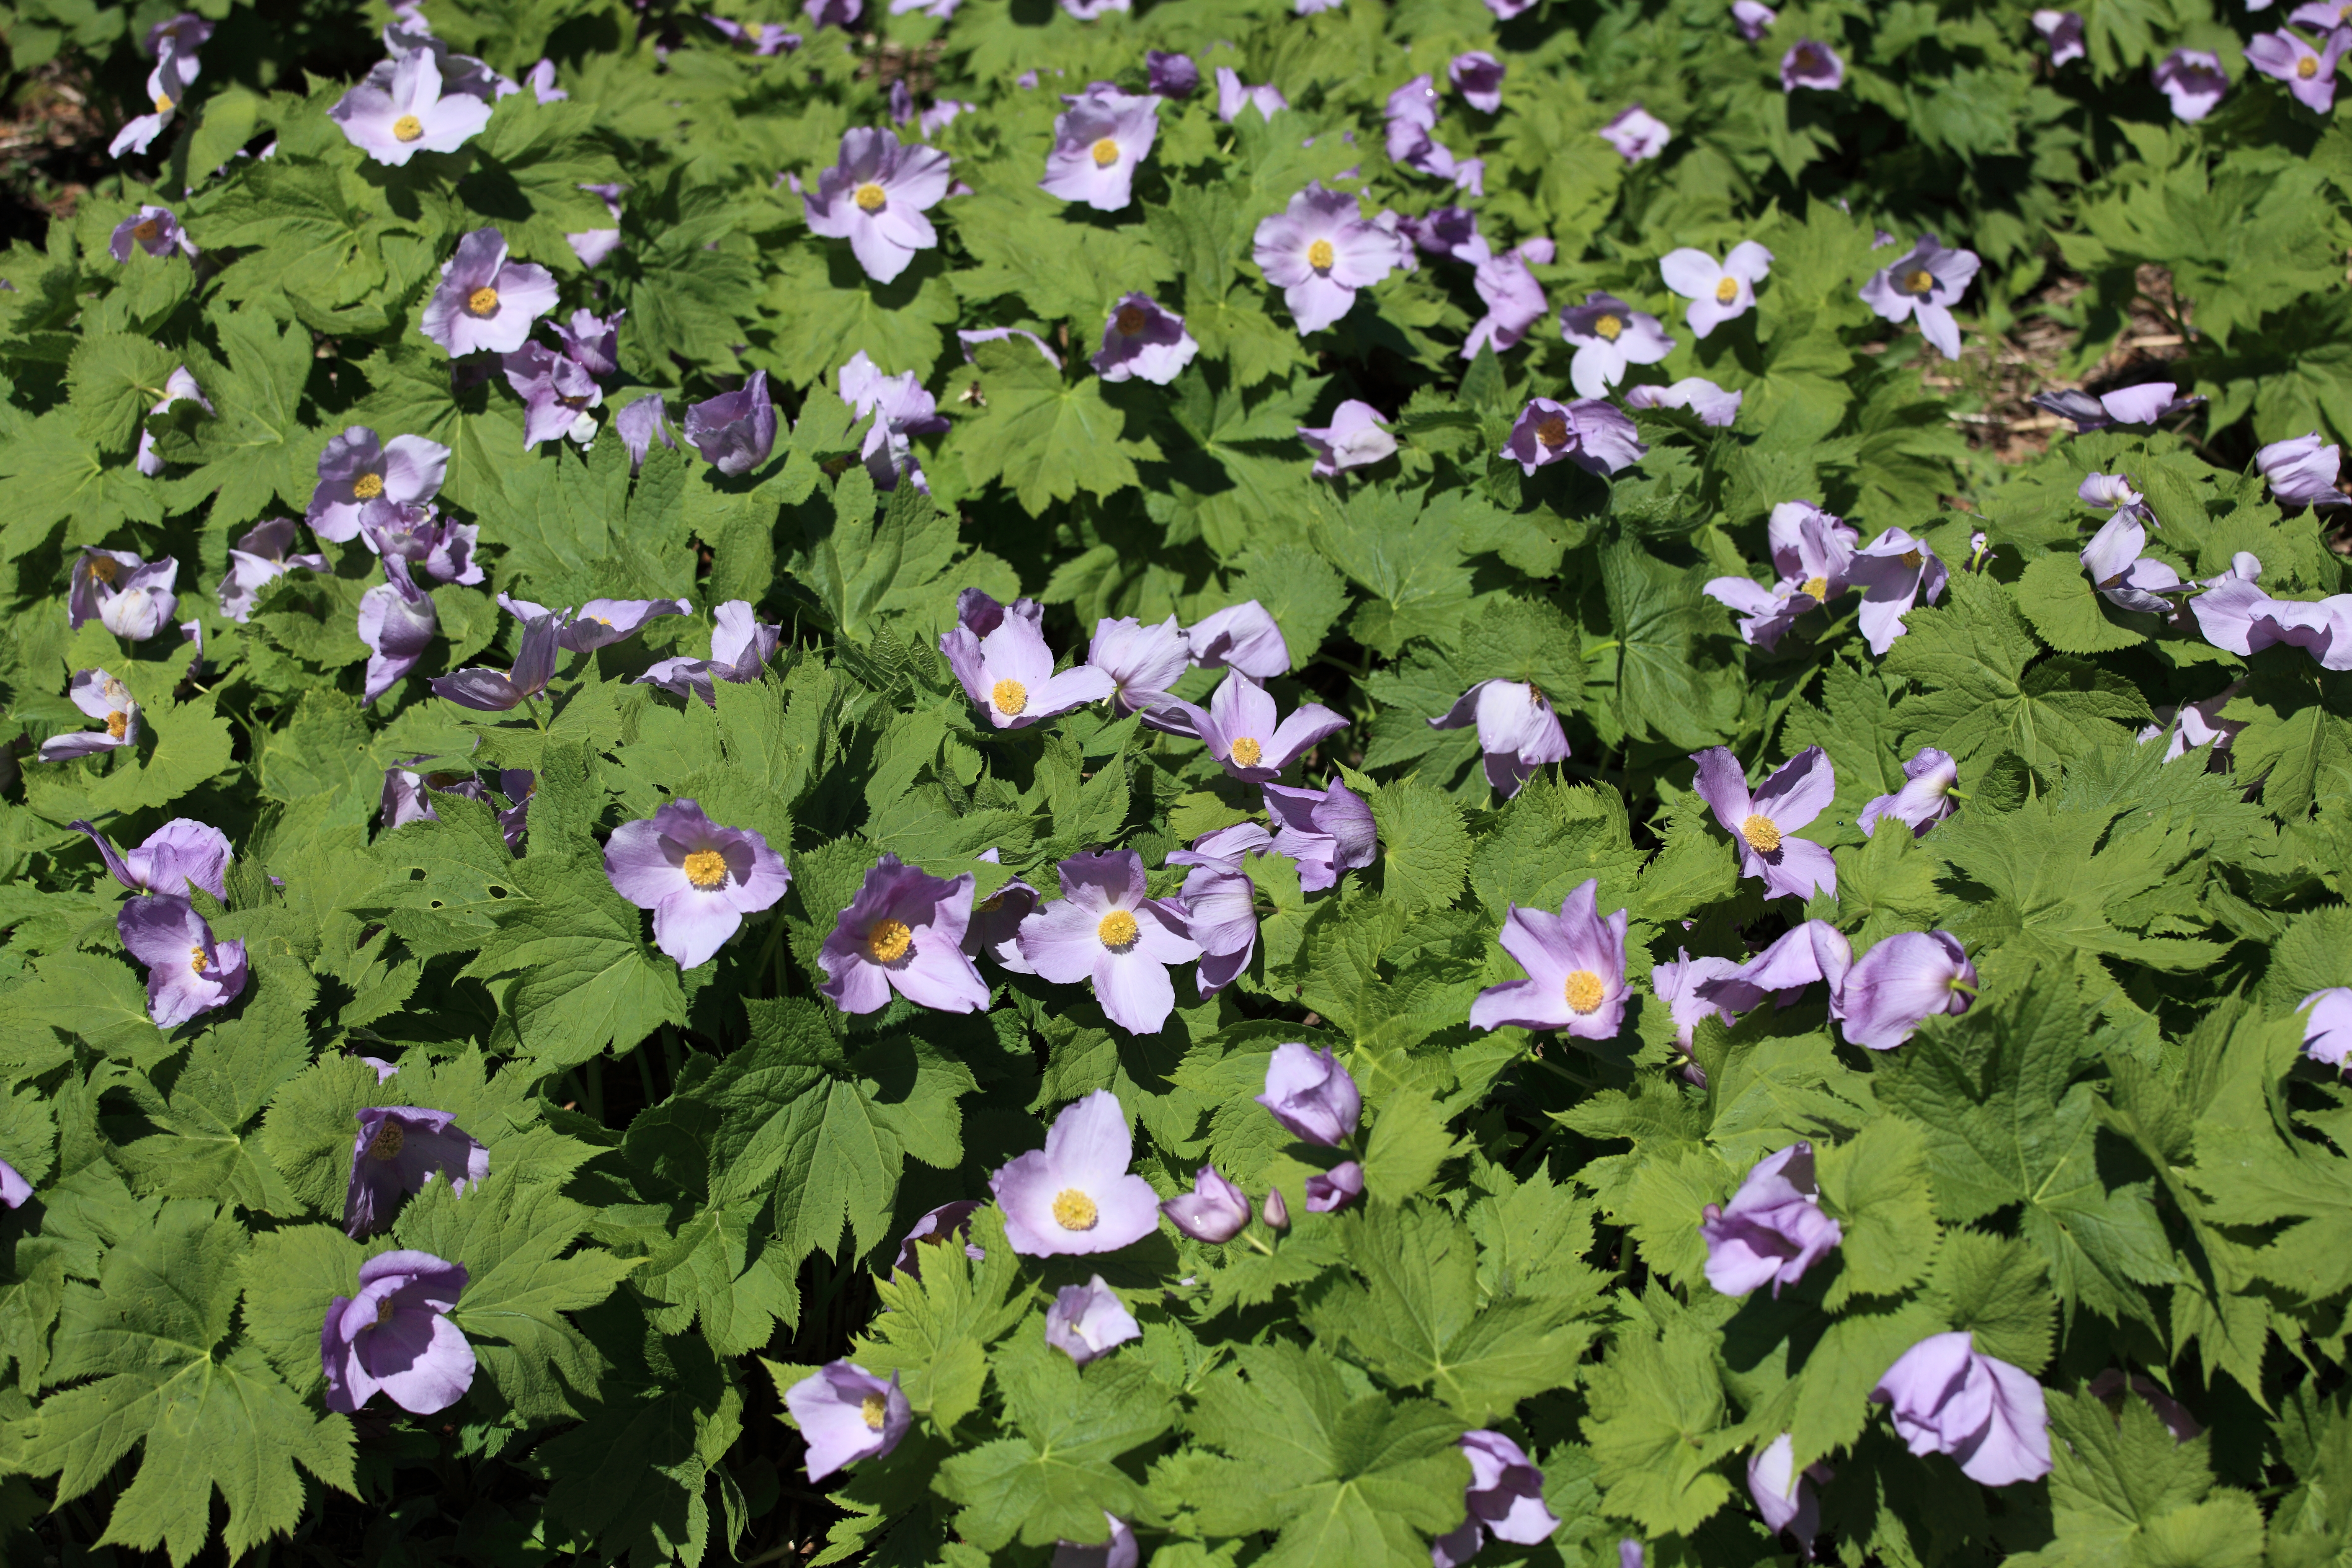
plant, wood, flower, high, botany, flora, wildflower, geranium, japanese, 5d, hires, poppy, tone, markii, viola, hi, res, resolution, gunma, katashina, pansy, flowering plant, palmatum, glaucidium, bellflower family, annual plant, land plant, violet family, geraniales